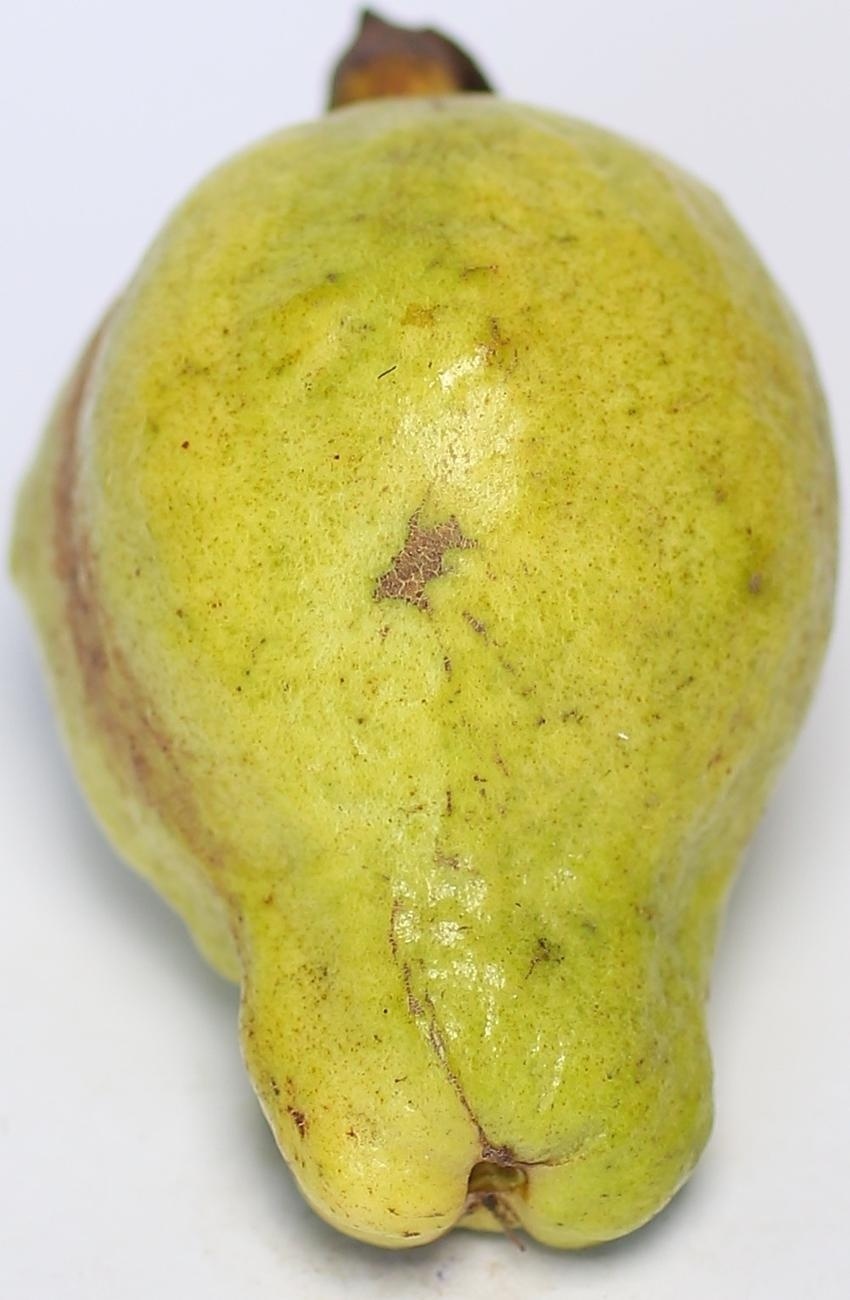
Maturity: mature-green
Variety: local-sindhi